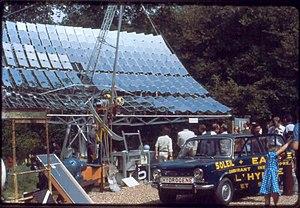
Concentrateur solaire et voiture à hydrogène de Jean-Luc Perrier, lors des portes-ouvertes de son installation à Villevêque le 27/09/1980
Jean-Luc Perrier, né le 28 mars 1944 à Angers et décédé le 21 août 1981 dans un accident de la route entre Loudun et Montreuil-Bellay, est un professeur, inventeur et un scientifique français.